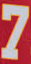
Number: 7